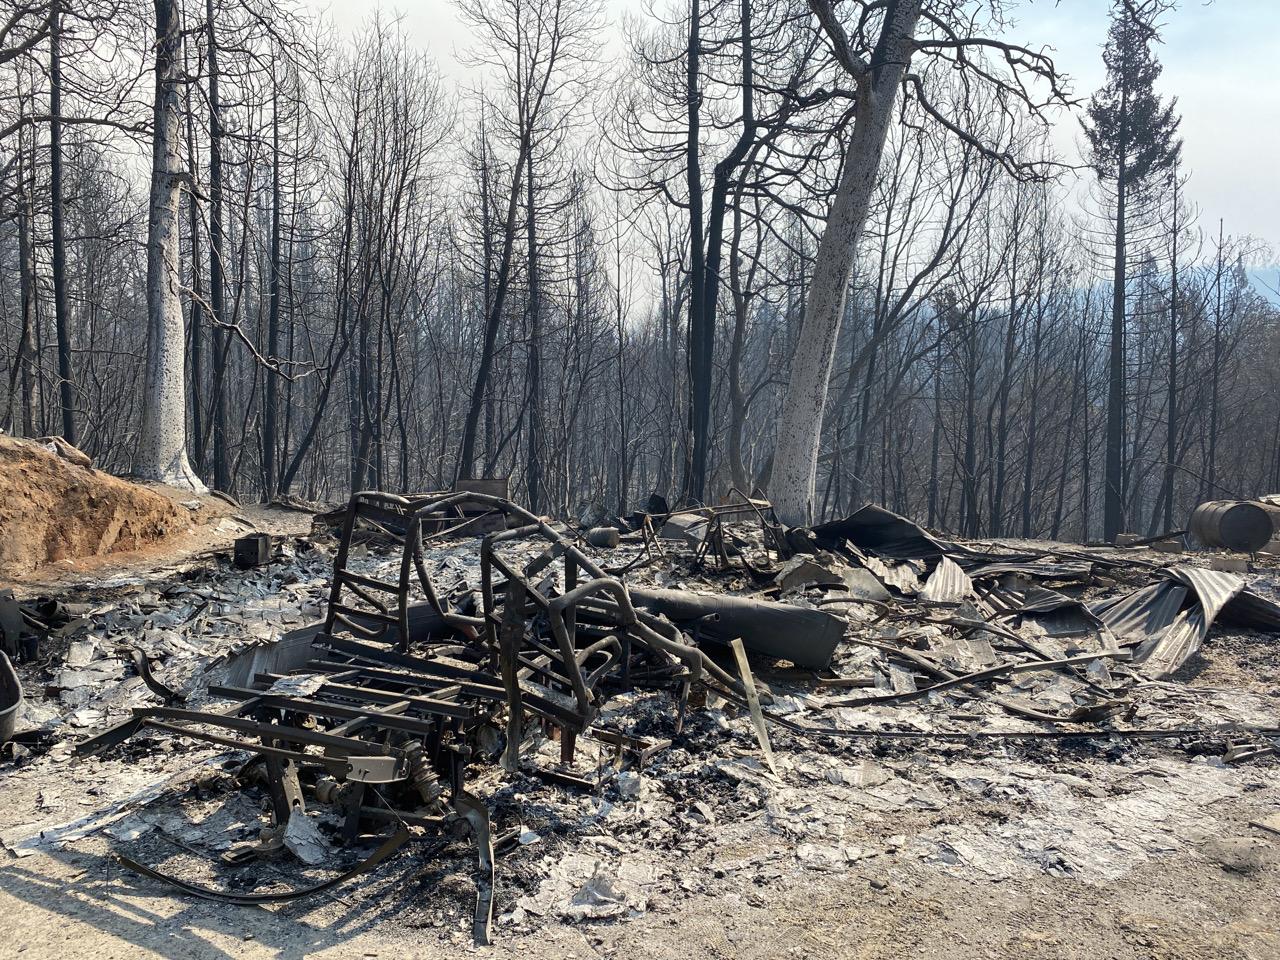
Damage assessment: destroyed